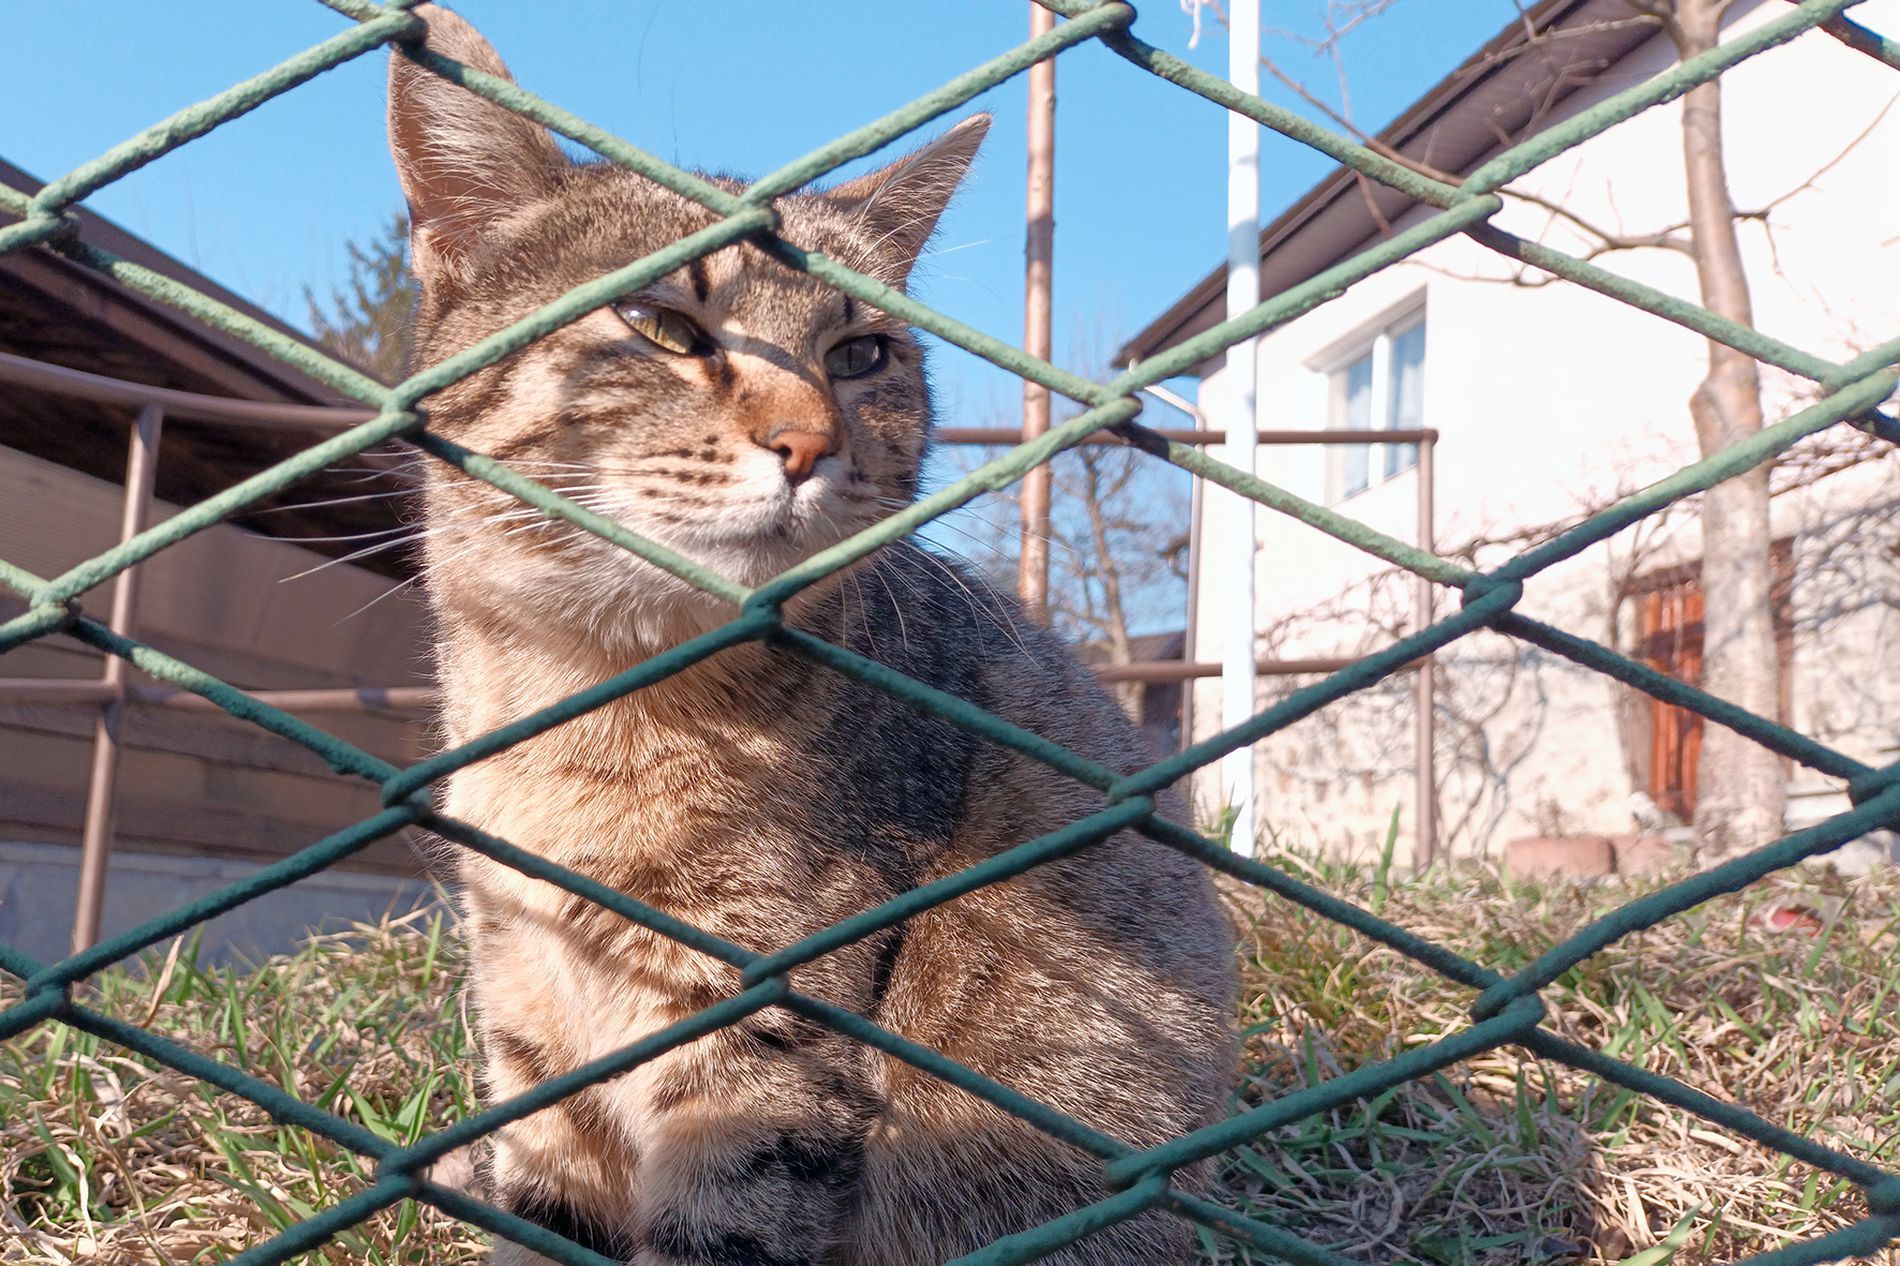
Fence gaze.
A cat standing behind a metal fence, surrounded by grass. Some buildings appear in the distance under a clear sky with a softly blurred background.
A close-up shot taken from eye level, in a color palette of grey, green, brown, beige, and soft blue. in a soft natural daylight enhances the textures in the fur, fence, and grass without harsh shadows. The overall atmosphere is quiet, highlighting the cat’s peaceful presence.
Labels: Abyssinian, Animal, Cat, Mammal, Pet, Backyard, Nature, Outdoors, Yard, Architecture, Building, Shelter, Fence, Manx, cat, tree, sky, grass, blurred background, metal fence
Camera: samsung SM-A226B
Aperture: F1.8
Exposure: 1/333 sec
ISO: 102
Focal length: 4.7 mm